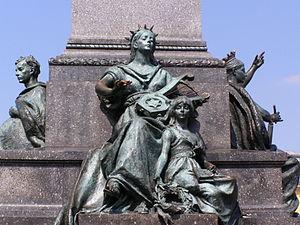
Le Monument d'Adam Mickiewicz à Cracovie est une statue en l'honneur du grand poète polonais Adam Mickiewicz, érigé en 1898 à l'occasion du centenaire de sa naissance. Elle trône sur la Place du Marché à proximité de la basilique Sainte Marie. Symbole de la culture polonaise, le monument a été détruit par l'occupant allemand en 1940, puis reconstruit par les Polonais en 1955 pour le centenaire de la mort du poète.